Reggio Calabria

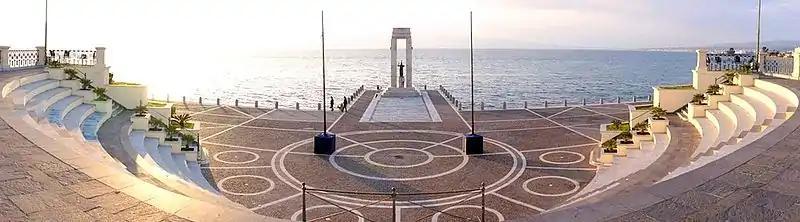
Arena dello Stretto, hosts musical and theatrical events.

The city's main association football team is Reggina. They play at the Stadio Oreste Granillo and are fierce rivals with neighbours Messina, who are just a twenty-five minutes ferry ride apart from each other. Throughout their histories they have clashed in the "Derby dello Stretto" (Strait of Messina Derby). There is also a major Calabrian derby with Crotone. There is also a second much smaller team HinterReggio Calcio.